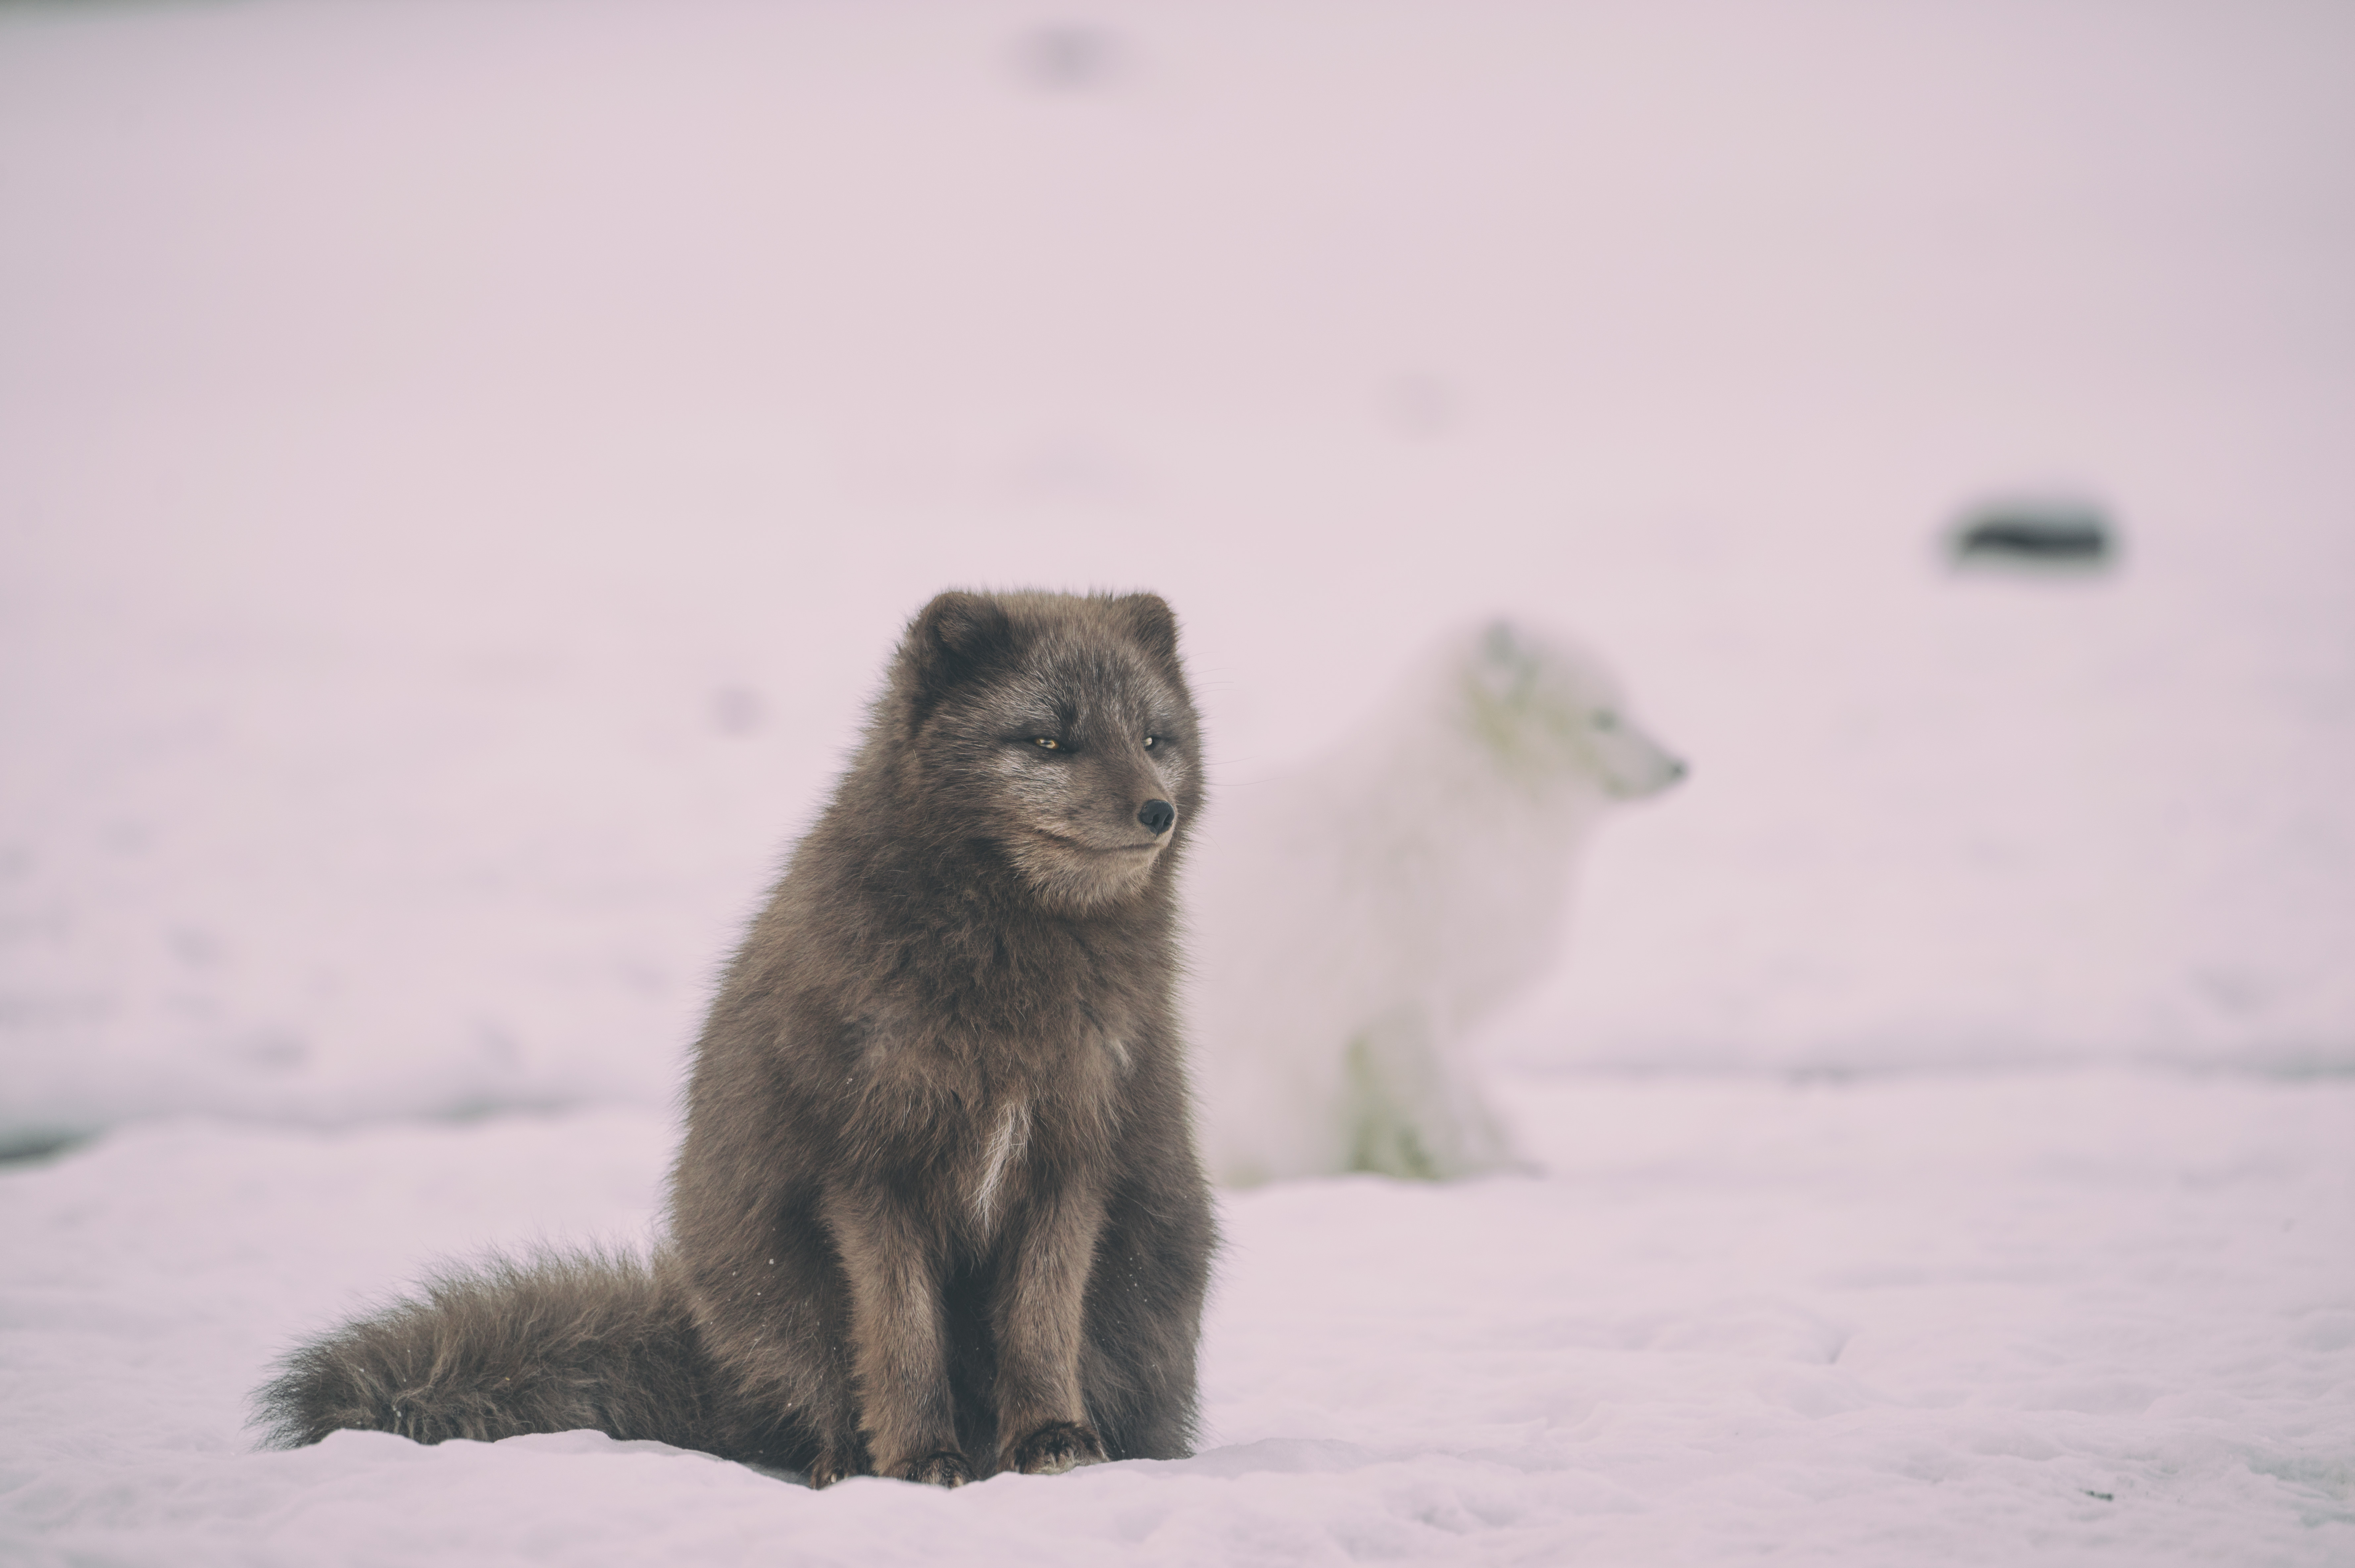
snow, winter, wildlife, mammal, fauna, vertebrate